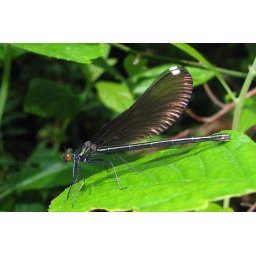
A female Ebony Jewelwing- you can tell she is a lady by the white spots on her wing tips